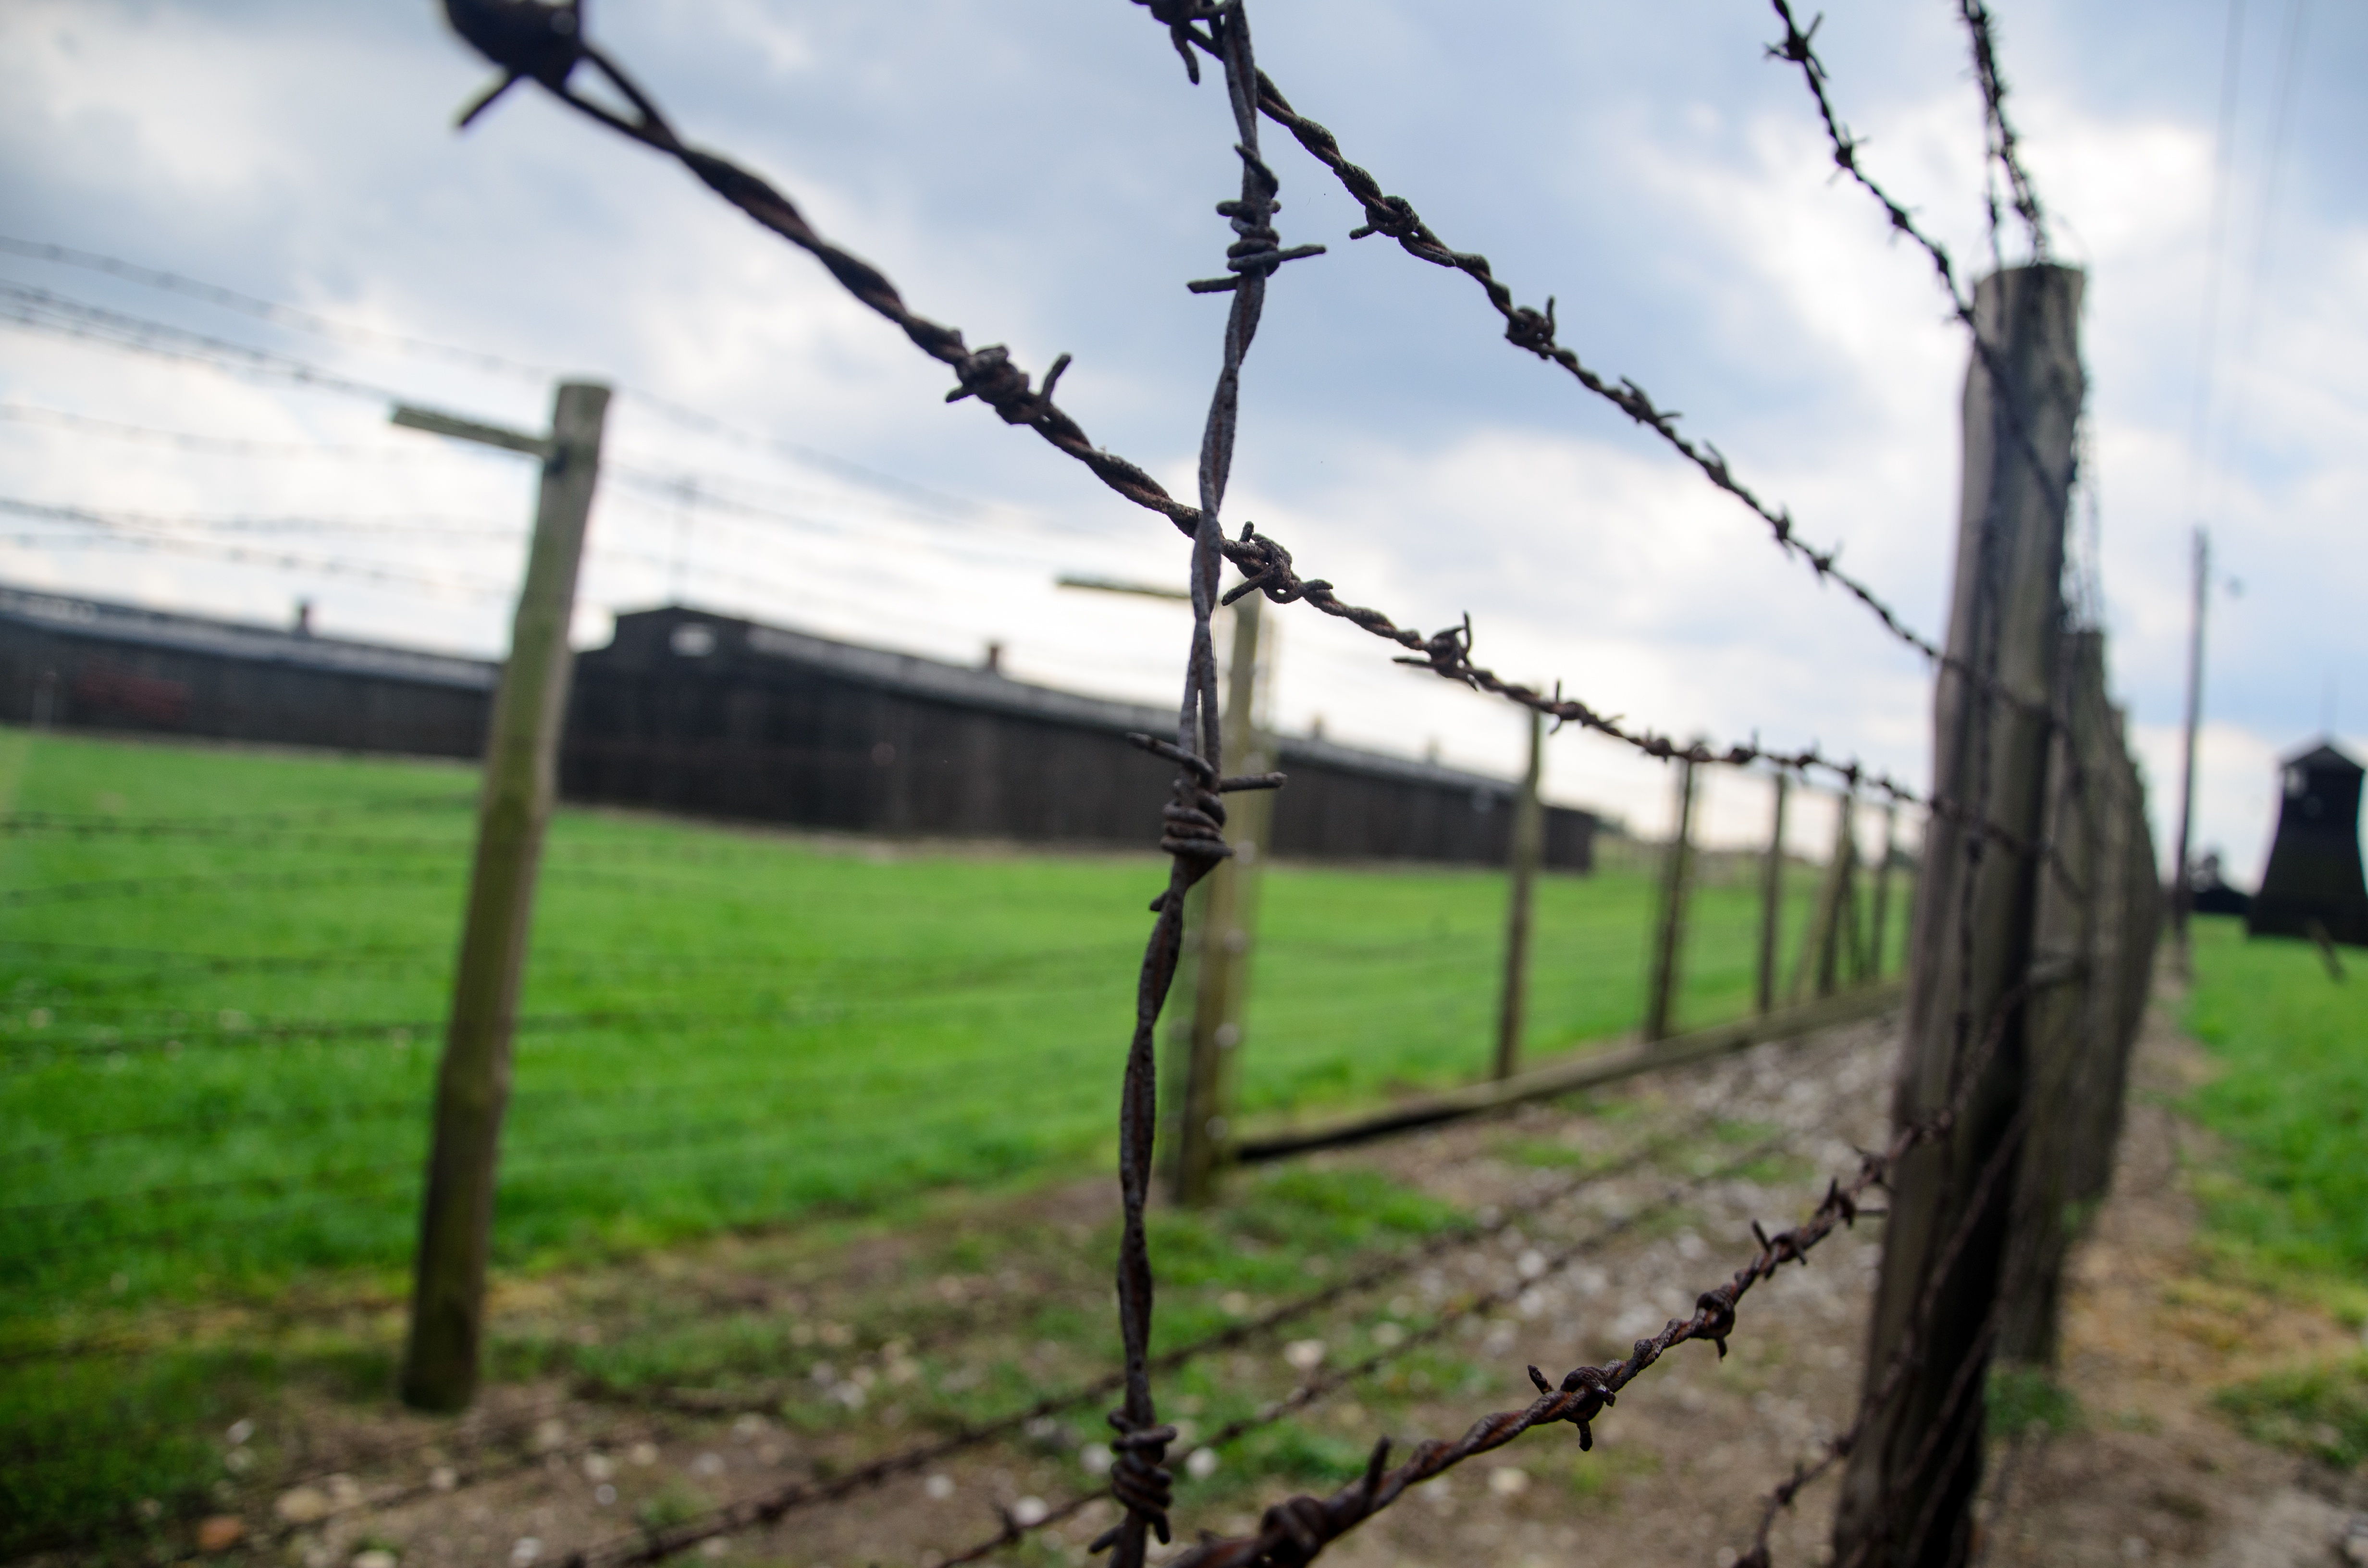
fence, barbed wire, field, chimney, soil, agriculture, death, barbwire, camp, poland, prison, killing, ww2, holocaust, history, concentration, nazi, crematorium, concentration camp, genocide, outdoor structure, wire fencing, home fencing, majdanek